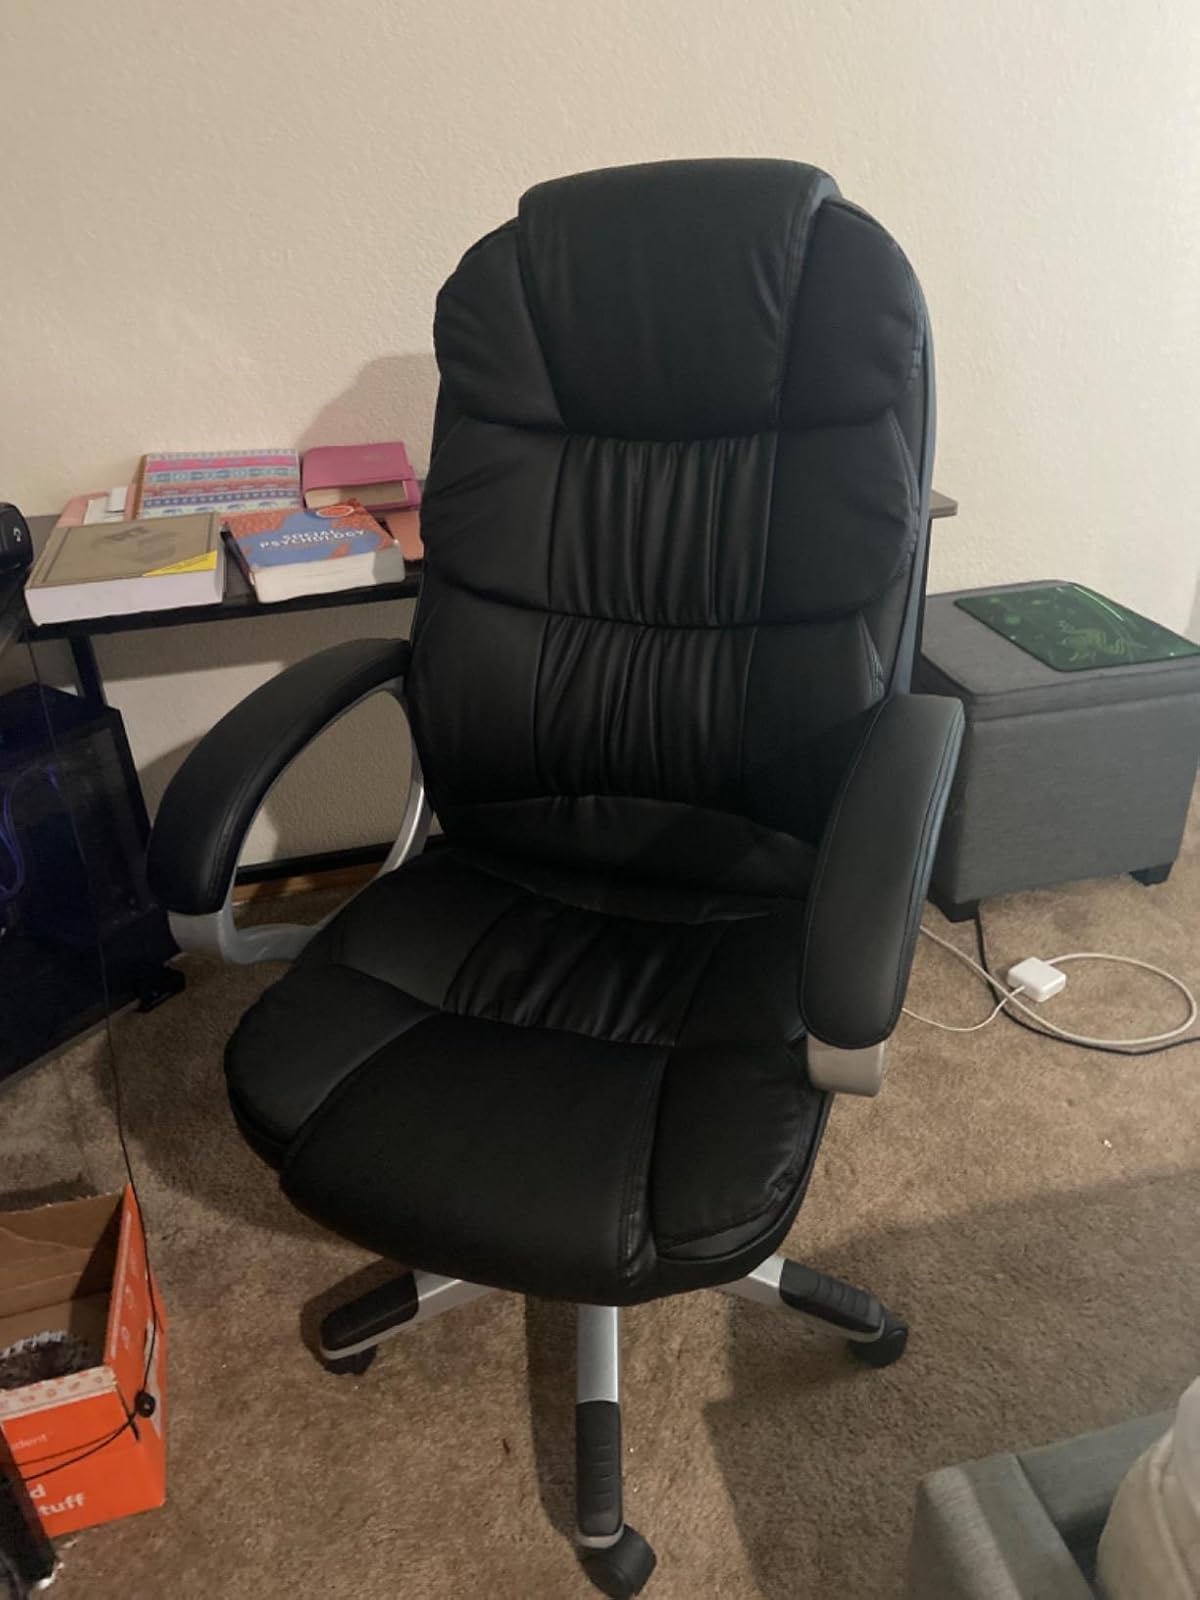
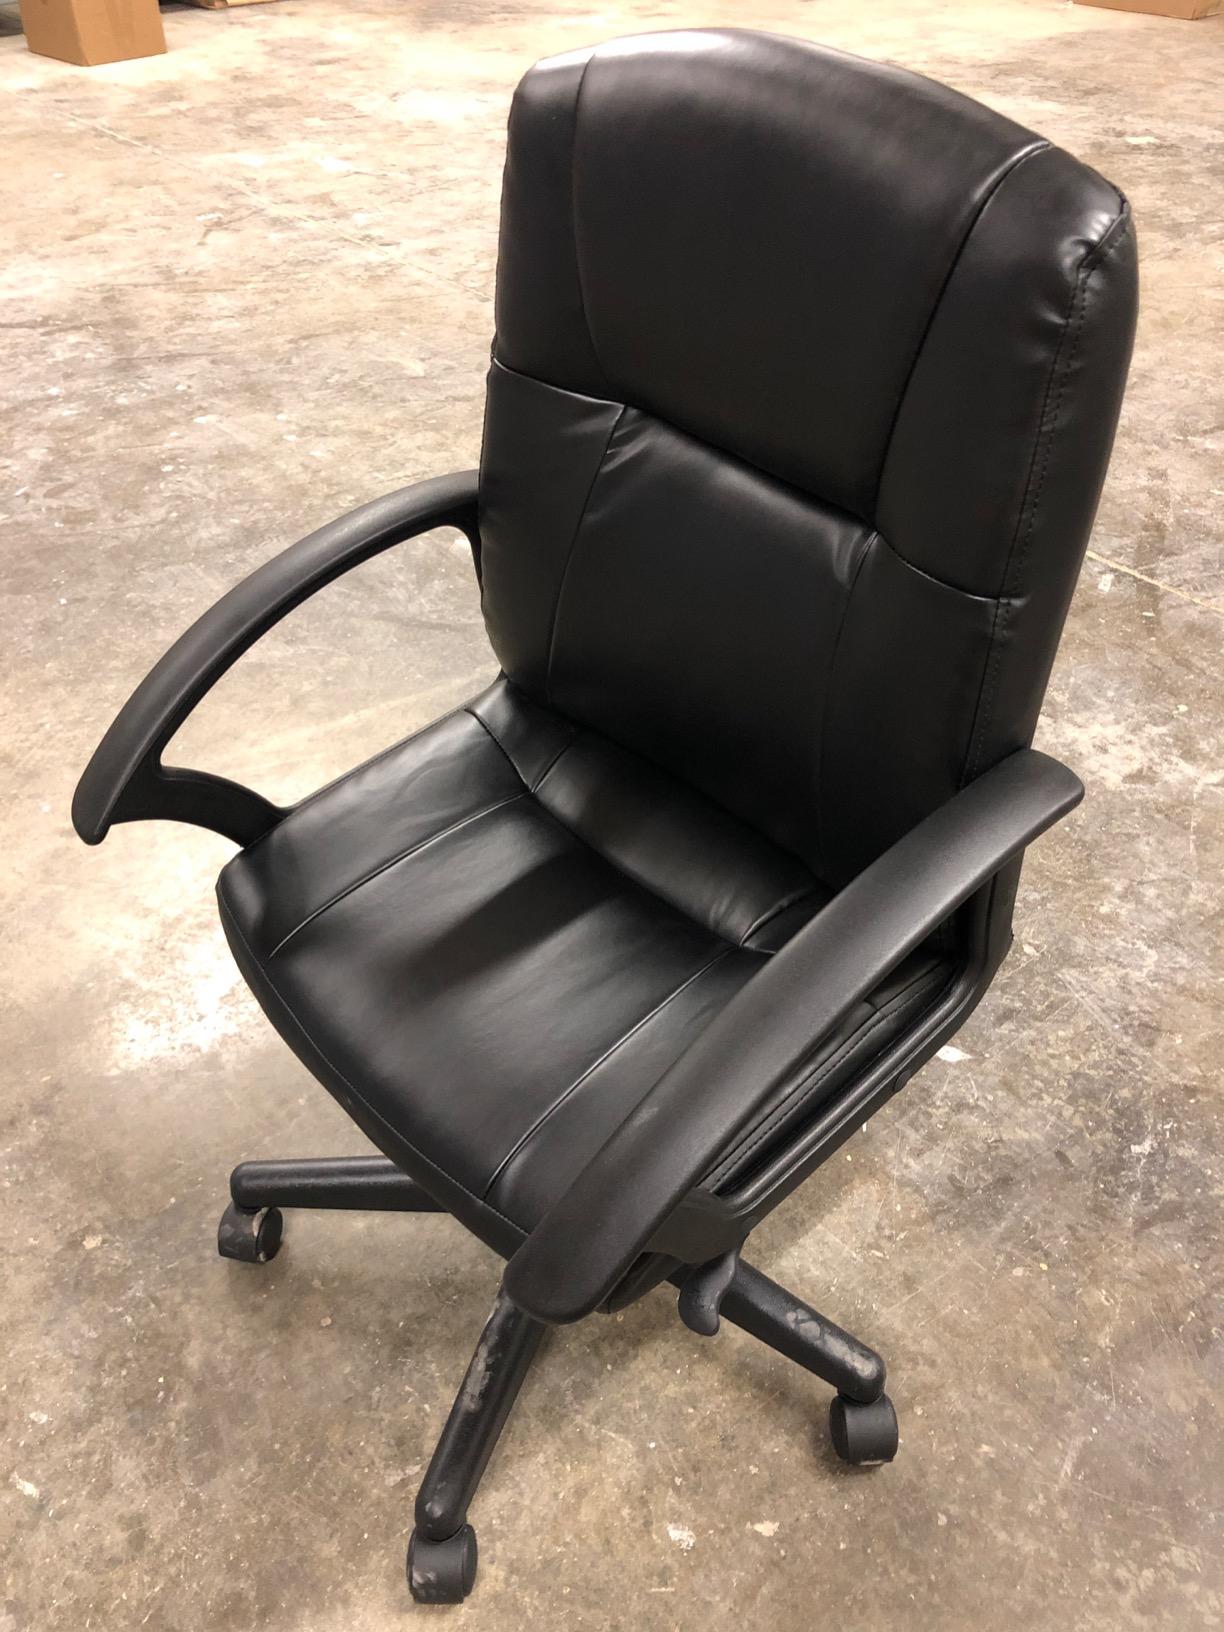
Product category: items_chair
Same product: no